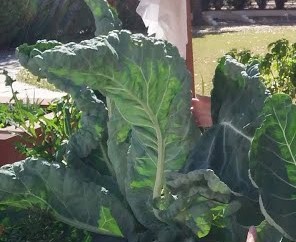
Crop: unknown
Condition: cauliflower